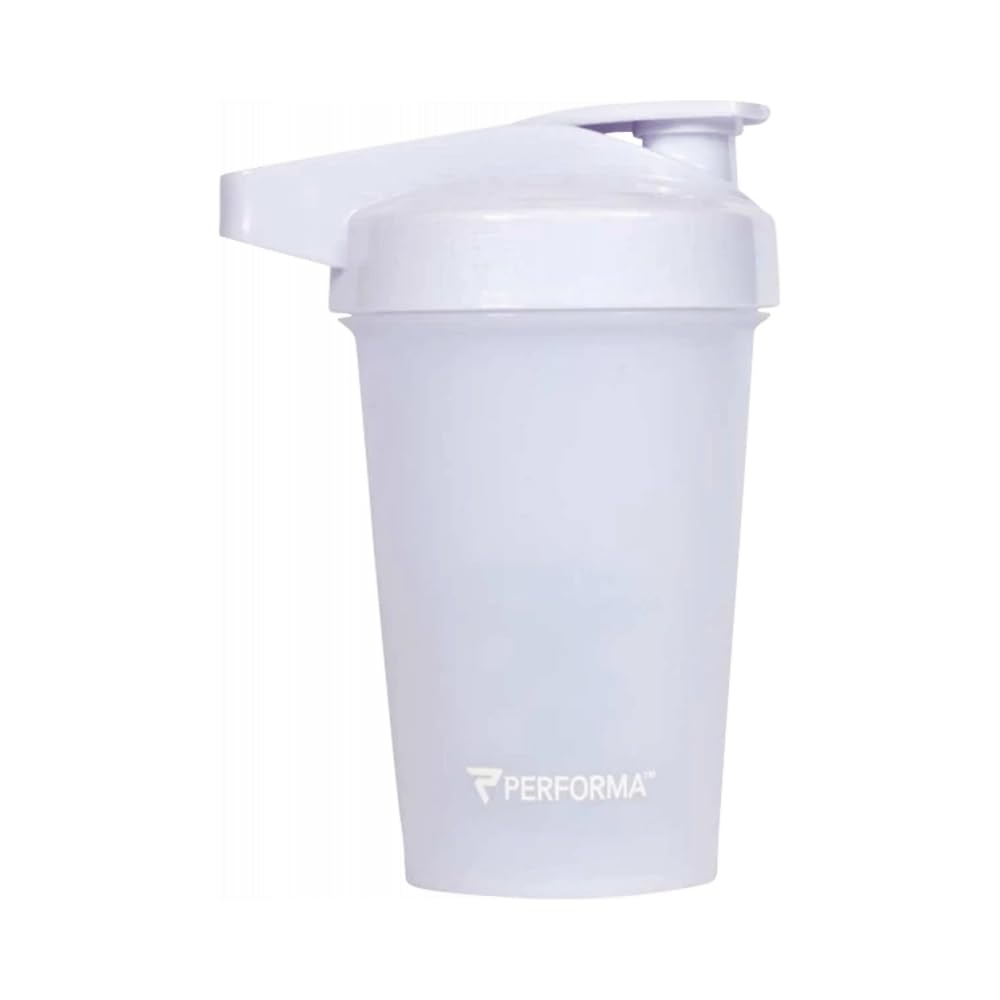
Item Name: Performa Mini White Activ Shaker Cup, 1 EA
Bullet Point 1: ⭐ BPA Free and Dishwasher Safe
Bullet Point 2: ⭐ Integrated Lid Handle
Bullet Point 3: ⭐ Limited Lifetime Warranty
Bullet Point 4: ⭐ Shatter Resistant
Bullet Point 5: ⭐ ActionRod Technology for smooth mixing
Product Description: <p><strong>PerfectShaker IS PERFORMANCE. THE 20OZ (WHITE) MINI ACTIV SHAKER BOTTLE. 100% OFFICIALLY LICENSED PRODUCT.</strong></p> <p>We design our products to help you bring out the extraordinary that lies within you. Capable of handling your active, on-the-go lifestyle sports & fitness bottles allow you to express yourself and give people a real taste of who you are!</p> <p>It’s lightweight and portable with the integrated carrying handle. Increase your water intake and enjoy perfectly mixed shakes. The PerfectShaker ACTIV 20 (20oz/591mL) allows you to mix, pour, and store all in the same container. </p> <p><strong>Our protein shakers are the top-ranked for strength and durability.</strong></p> <p>PerfectShaker products are designed with the athlete in mind. Manufactured to perform under extreme conditions, PerfectShaker products are THE choice for the fitness enthusiast.</p> <p>PerfectShaker proudly stands behind the design, quality, materials and workmanship that goes into all of our ultra-premium workout shaker bottles. With our secure and leakproof protein bottles with twist lock cap and firm, snap-on covers you never need to worry about spilling your favorite pre-workout drink or protein shake.</p> <p>PerfectShaker is relentless in ensuring that every product that is sold exceeds the demands that it will endure</p> <p>We are pleased to offer all our valued customers THE PerfectShaker PROMISE – At PerfectShaker, we stand behind our products. We are so confident that our product quality will be able to stand up to the demands of any consumer that we offer a 100% Limited Lifetime pledge on our entire shaker cup portfolio.</p>
Value: 1.0
Unit: Count

Price: 13.25